Passive revolution

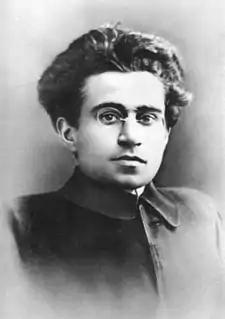
Italian Marxist intellectual Antonio Gramsci, who coined the term "passive revolution".

Passive revolution is a transformation of the political and institutional structures without strong social processes by ruling classes for their own self-preservation. The phrase was coined by the Marxist politician and philosopher Antonio Gramsci during the interwar period in Italy.